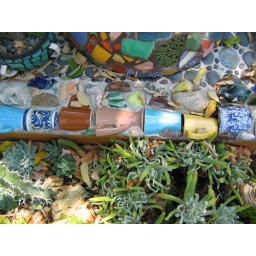
cups in cement for planter box